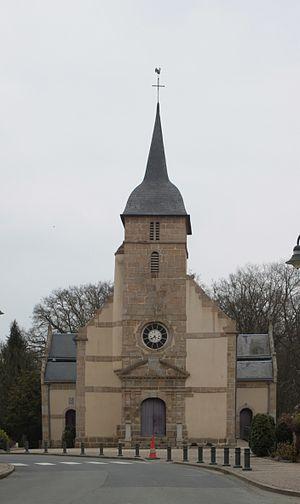
Église, Fr-85-La Rabatelière..
La liste des églises de la Vendée recense de la manière la plus complète possible les églises, cathédrale et basiliques situées dans le département français de la Vendée.
La Rabatelière est une commune française située dans le département de la Vendée en région Pays de la Loire.